The Sapphires (film)

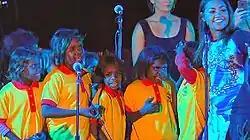
Mauboy performing "Ngarra Burra Ferra" at the 2013 Mbantua Festival in Alice Springs, Northern Territory with Aboriginal Australian students from Yipirinya State Primary School, of which Mauboy is the official ambassador.

The original soundtrack was released on 27 July 2012 by Sony Music. It features the vocals of Jessica Mauboy, Jade MacRae, Lou Bennett, Juanita Tippins and Darren Percival, with Mauboy singing in ten of the sixteen songs. An original track called "Gotcha", co-written by Mauboy, Ilan Kidron, and Louis Schoorl, was released as a single on 13 July. Two weeks after its chart debut, "The Sapphires" soundtrack hit number one on the ARIA Album Chart and the ARIA Australian Albums Chart.